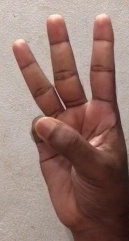
ASL sign: 6